Durham Performing Arts Center

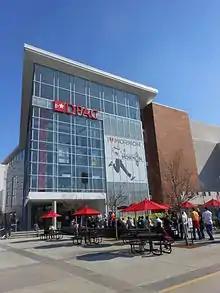
Spectators Entering Durham Performing Arts Center

Further, the theater has had far greater fiscal and economic impacts than the $7 million to $11 million original annual projections of the city's independent consultant and the Durham Convention and Visitor's Bureau ("DCVB"). The DCVB estimates that the theater had a $10.9 million economic impact to the city in the first seven months of operation. In the 2009–2010 fiscal year, the City of Durham reported that the theater had a citywide economic impact of over $24 million.